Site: brandenburg
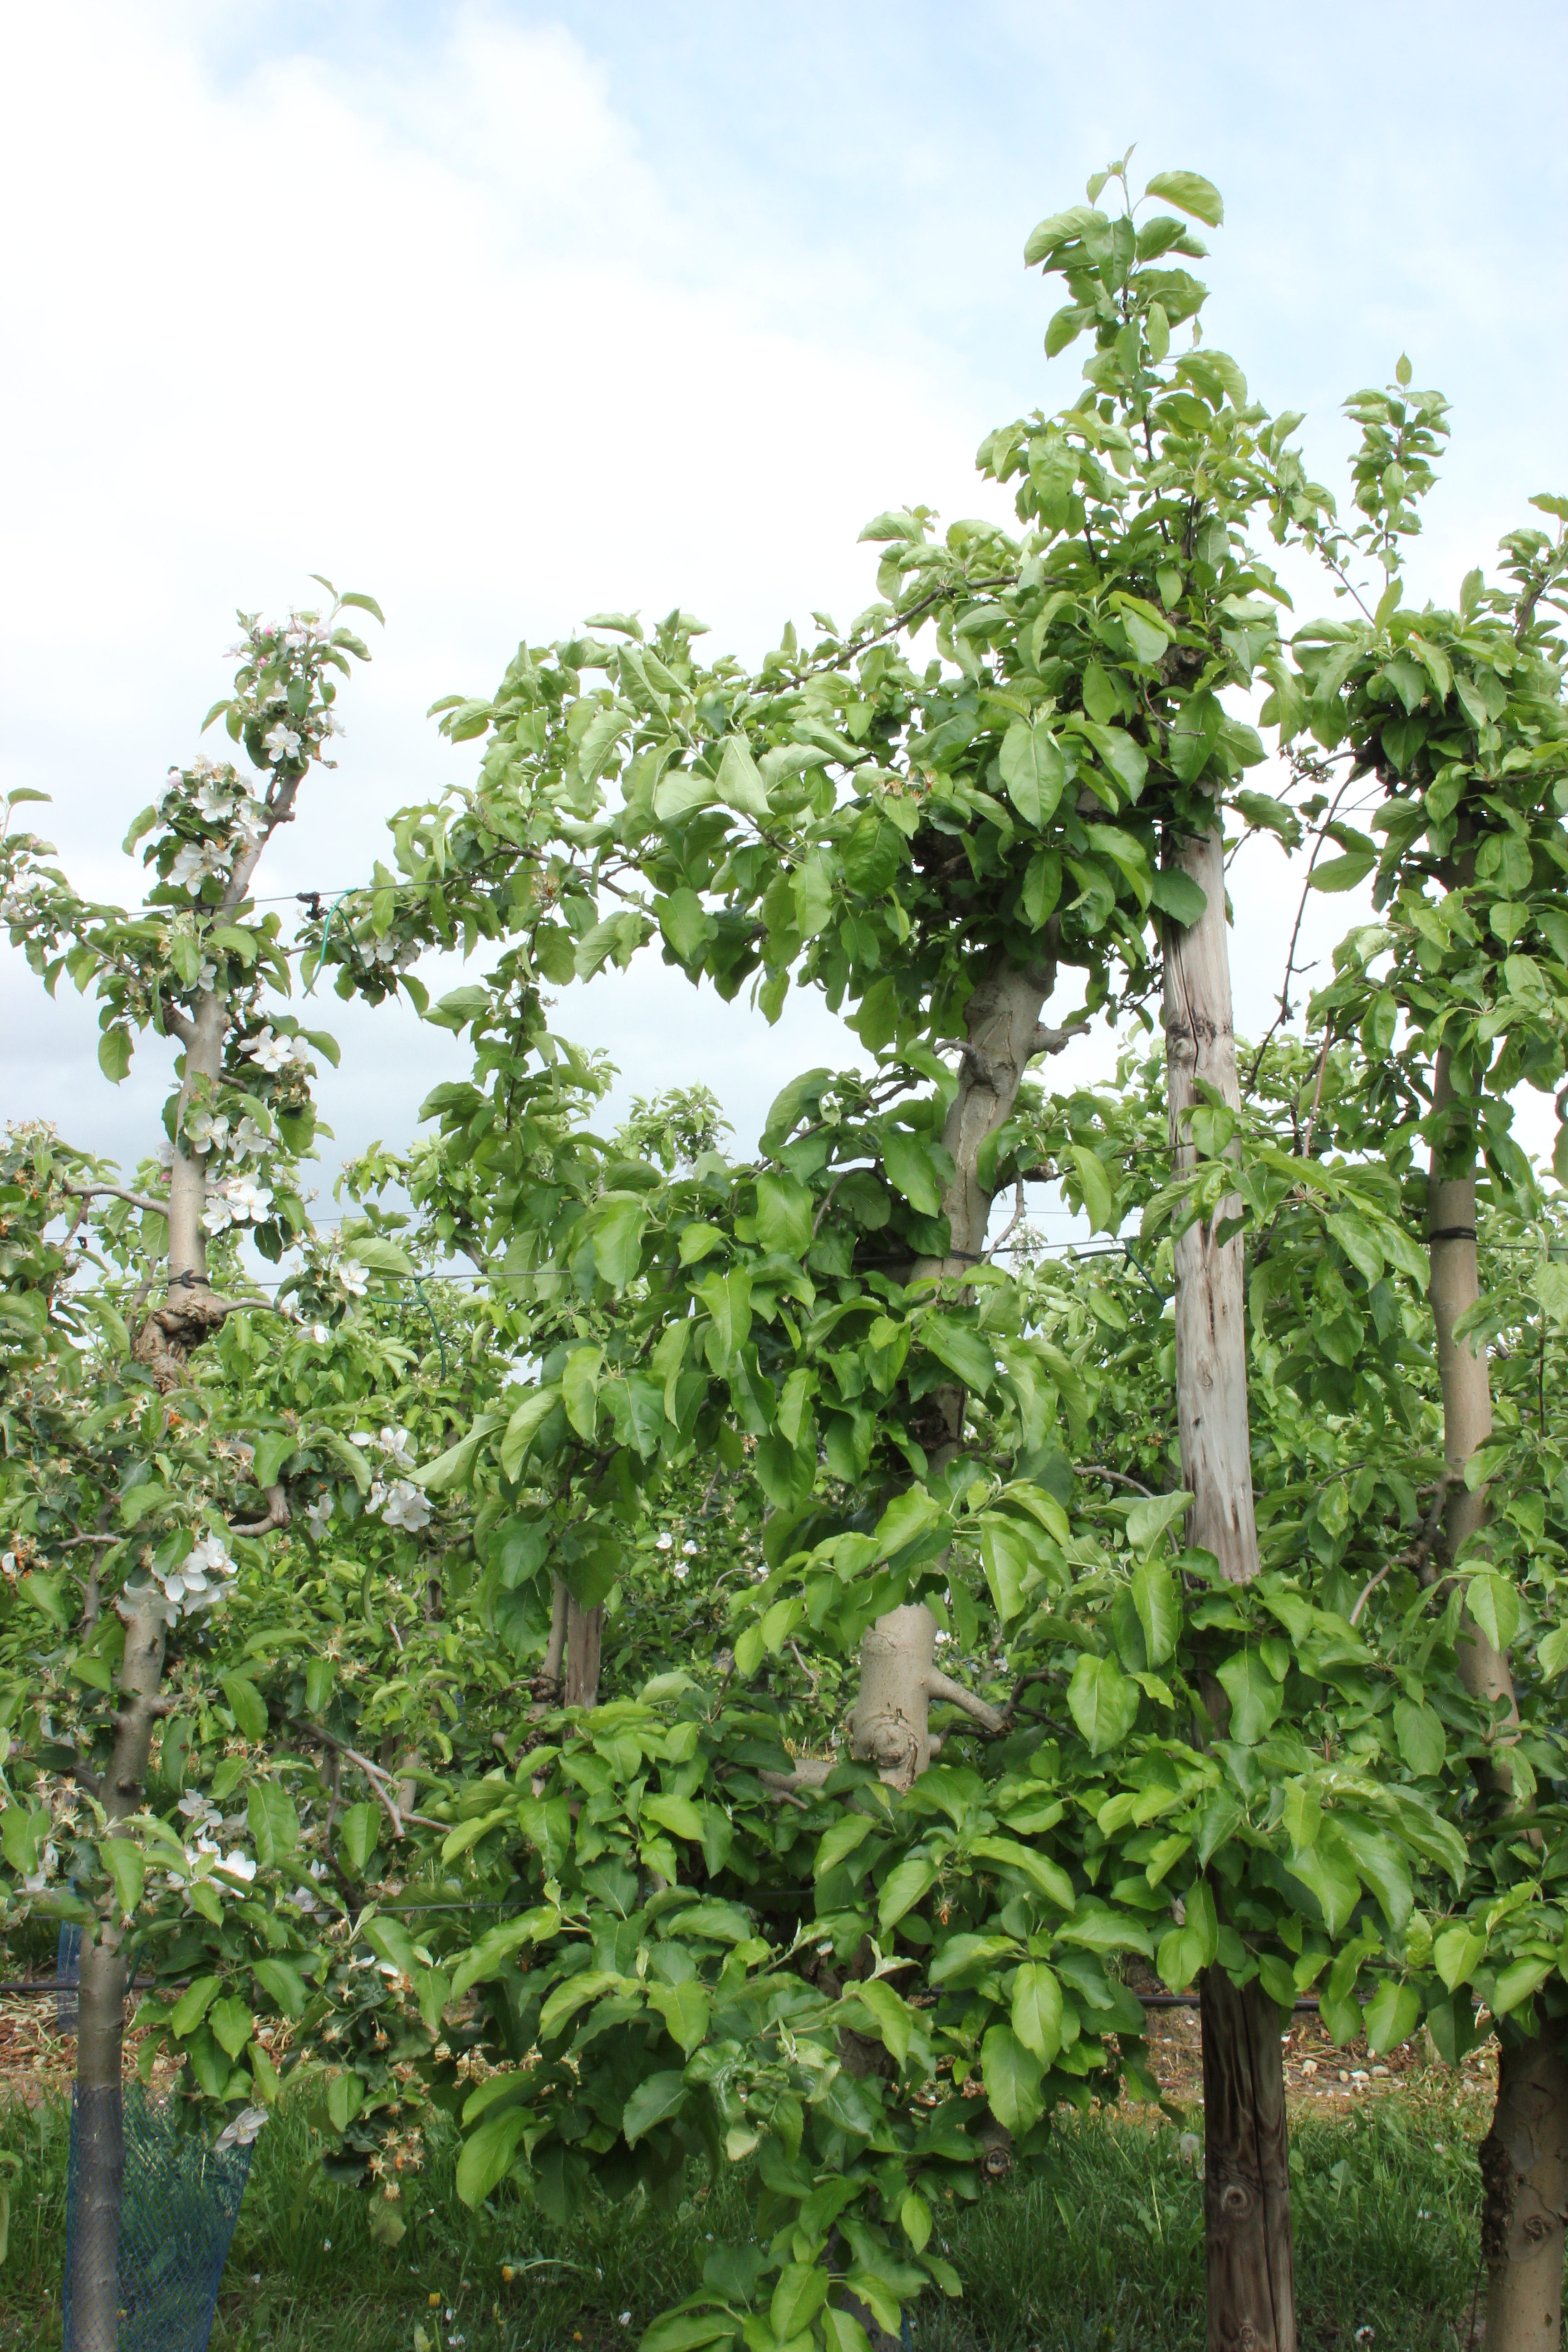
Growth stage (BBCH 67): Flowering